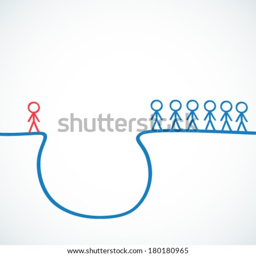
conceptual vector illustration of a group of stick figures standing at a precipice with highlighted individual standing on the other side .